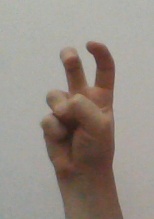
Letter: toot